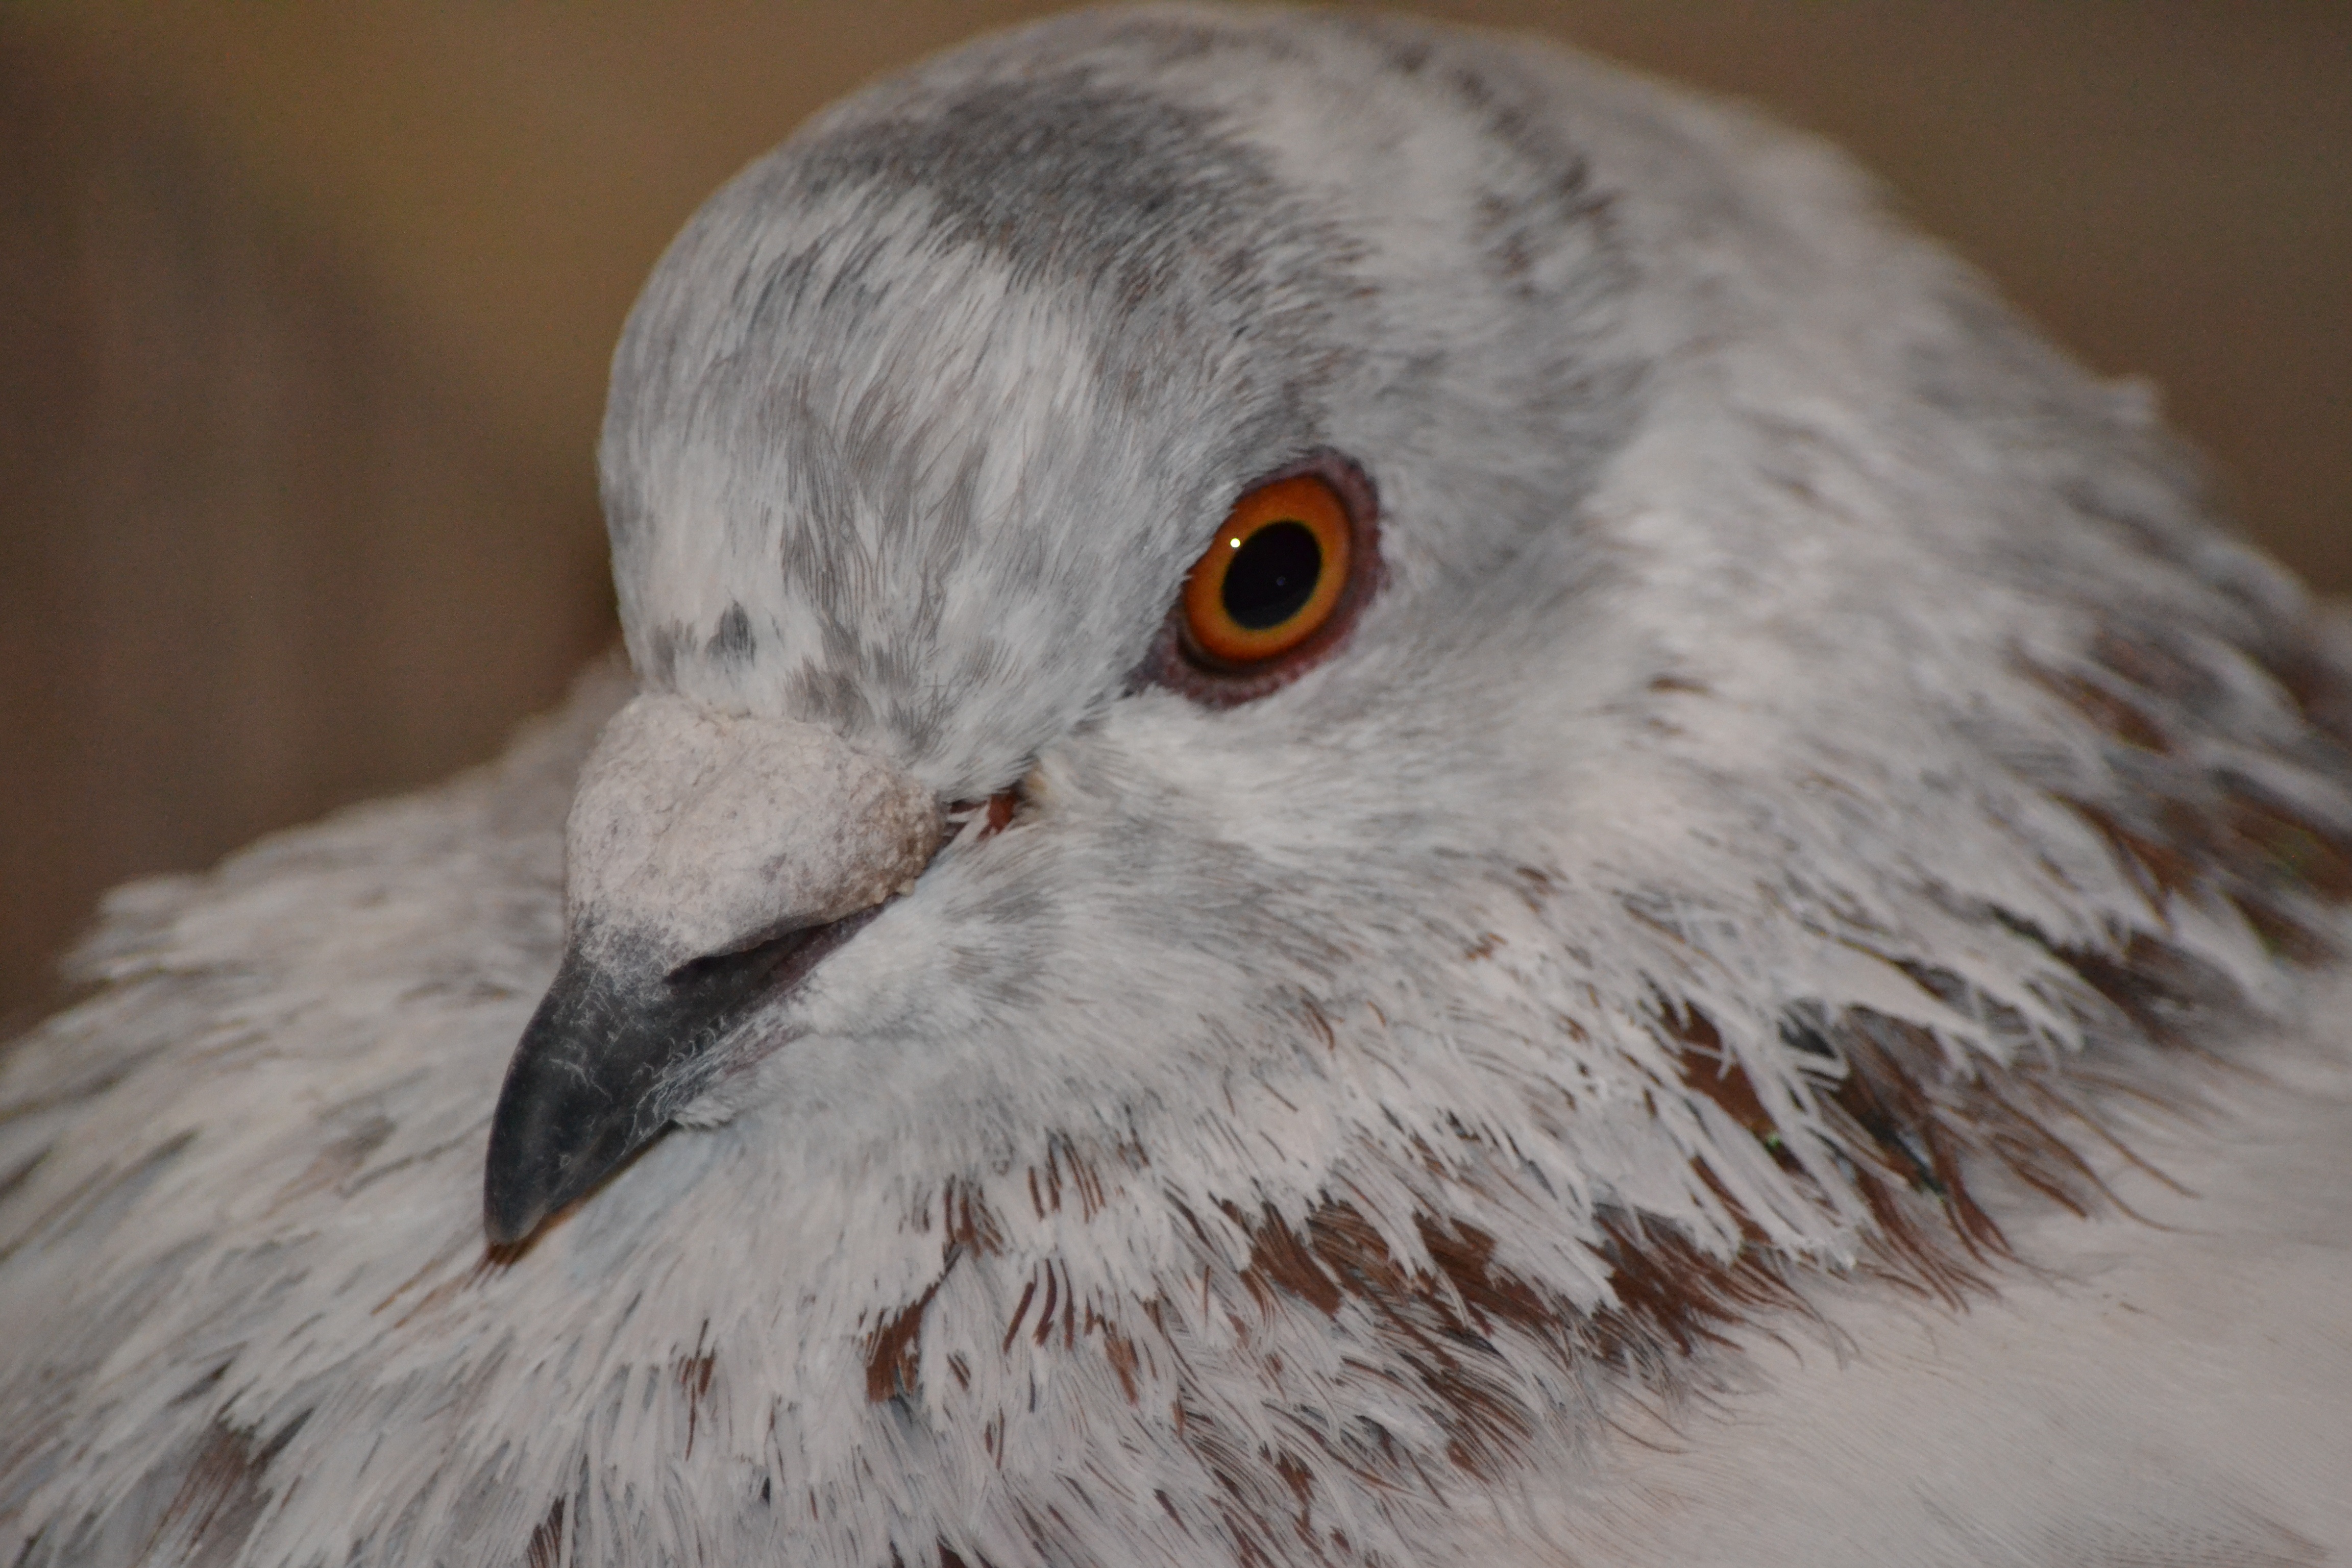
nature, bird, wing, white, seabird, wildlife, gull, beak, fauna, plumage, close up, birds, animals, dove, vertebrate, charadriiformes, pigeons and doves, bird pigeon